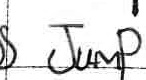
Label: jump